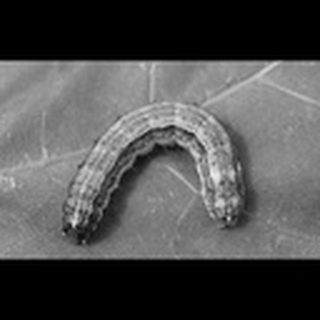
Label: cotton_army_worm